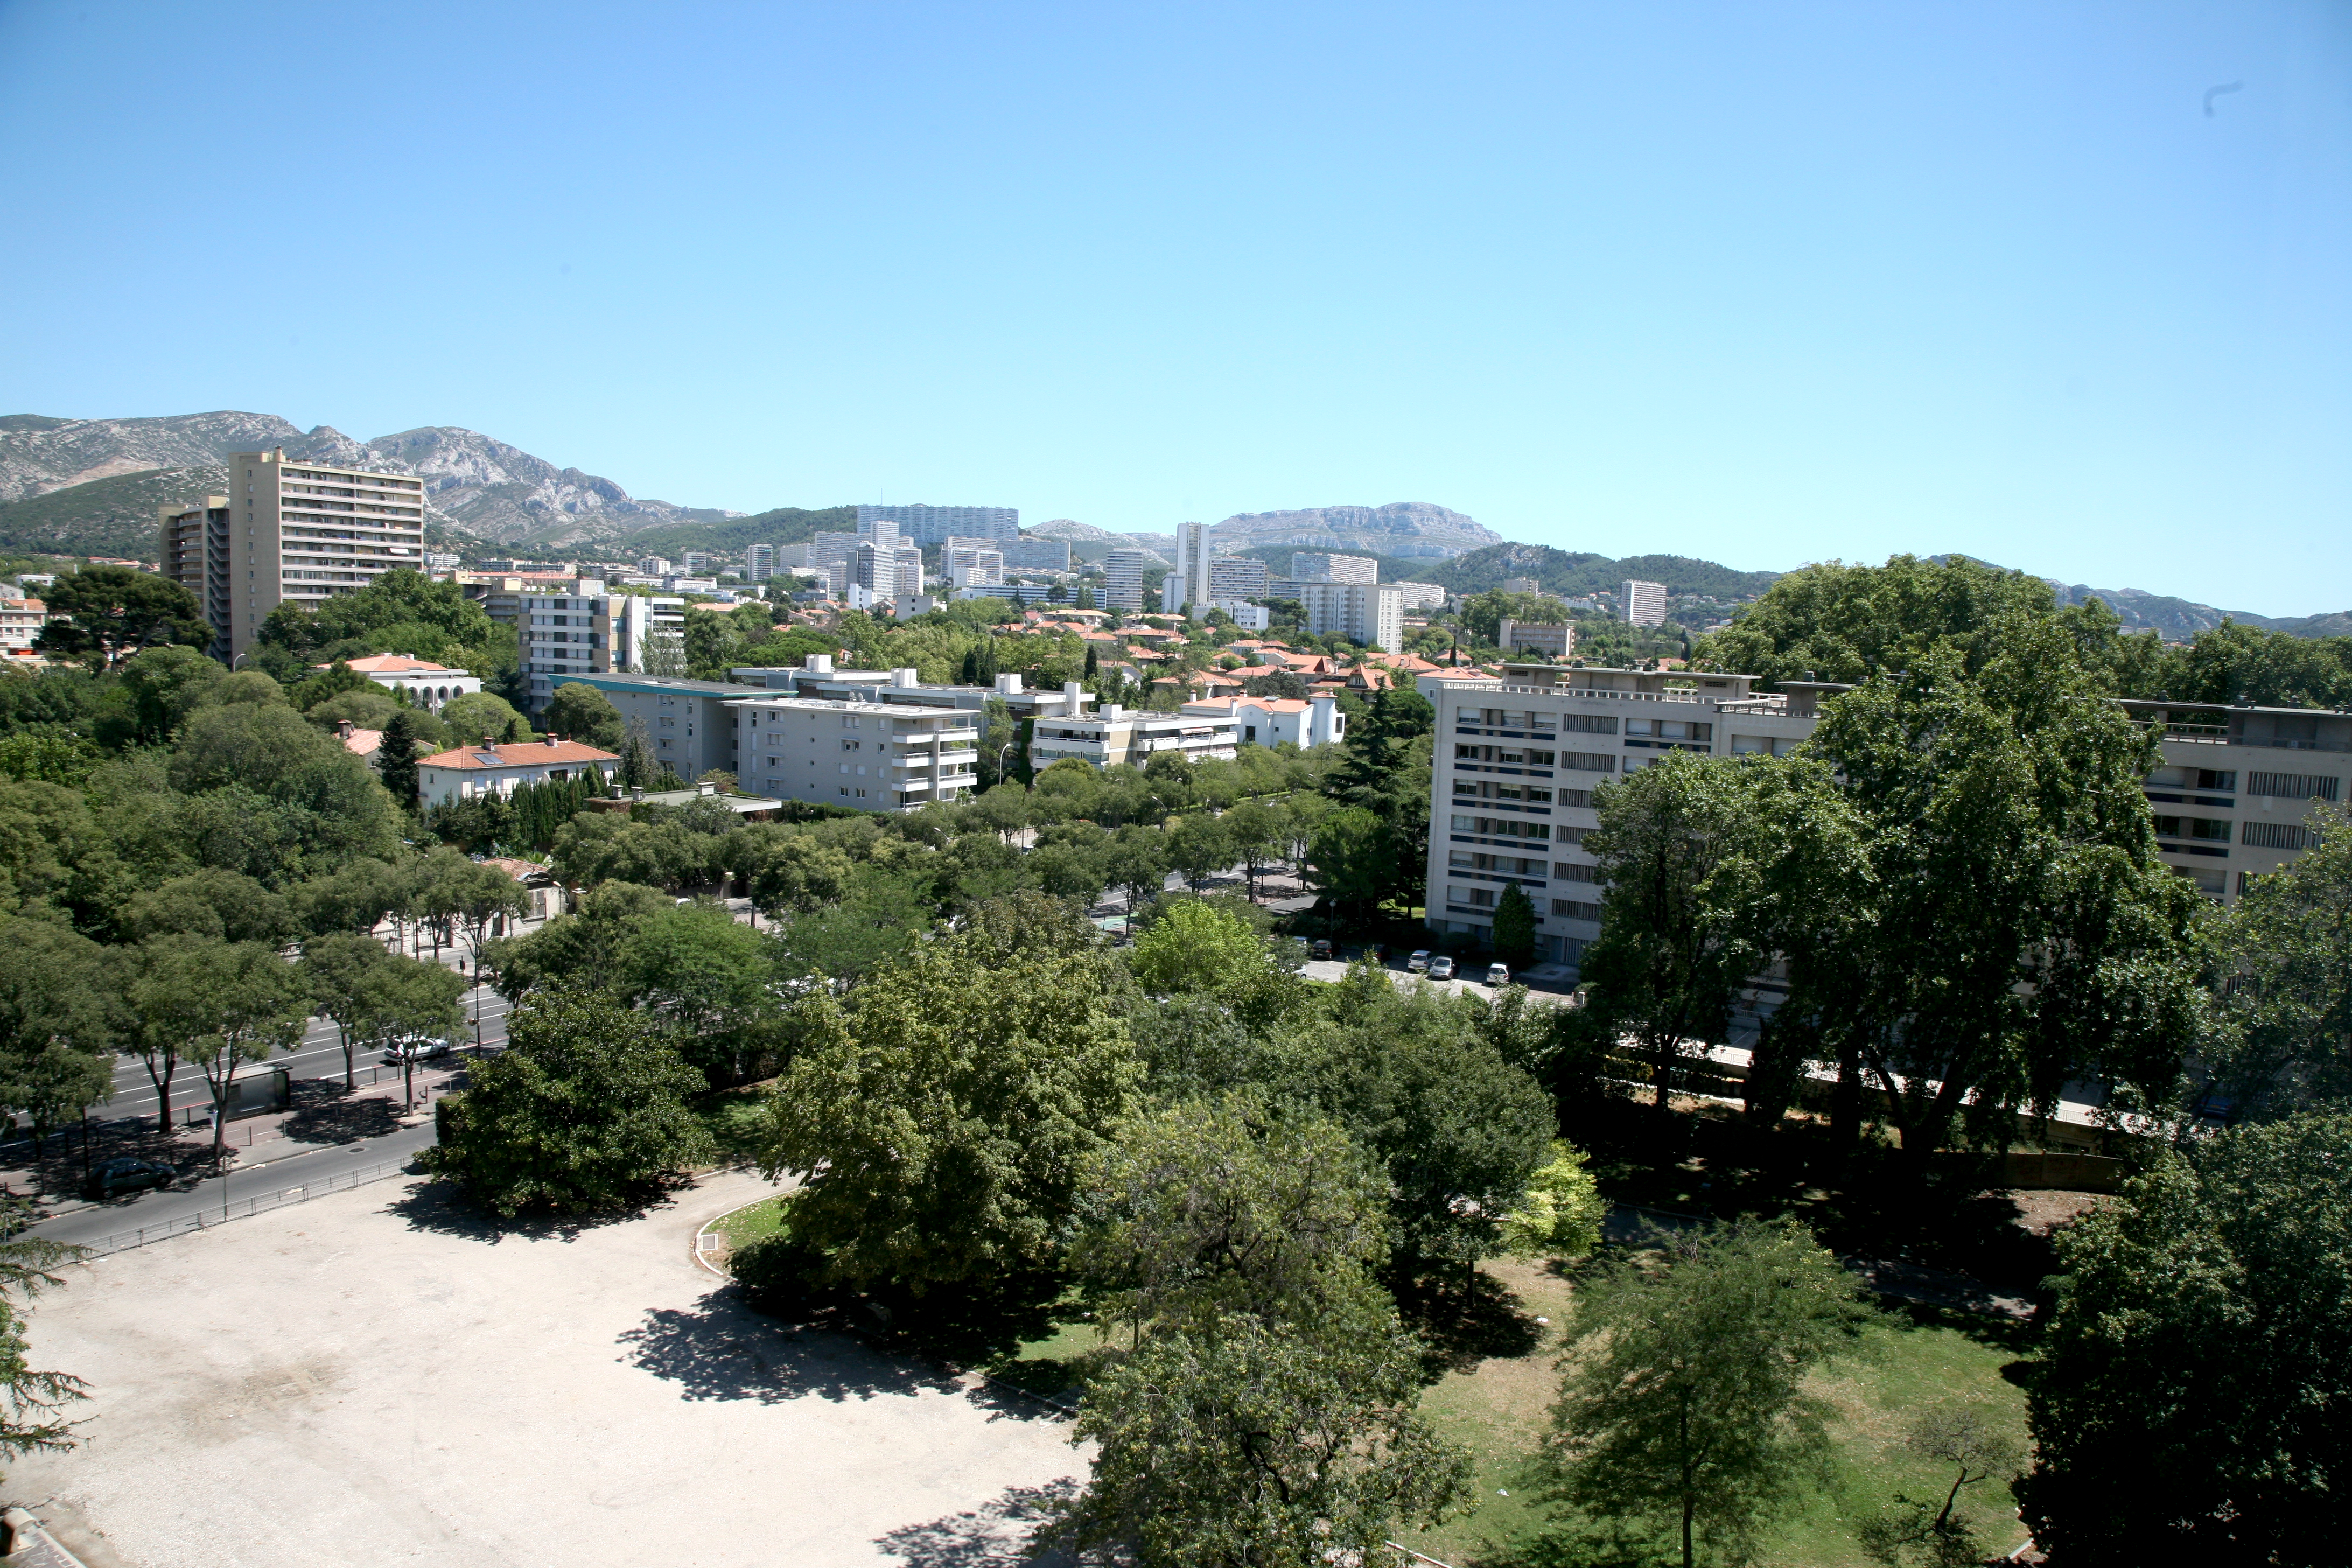
tree, architecture, skyline, town, city, cityscape, panorama, downtown, suburb, park, tower block, batiment, estate, cit, collectif, marseille, condominium, neighbourhood, bouchesdurhone, marseilles, lecorbusier, radieuse, bird's eye view, cit radieuse, aerial photography, residential area, human settlement